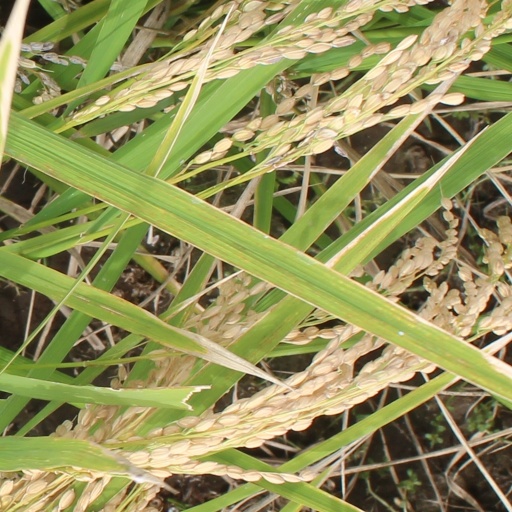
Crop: rice